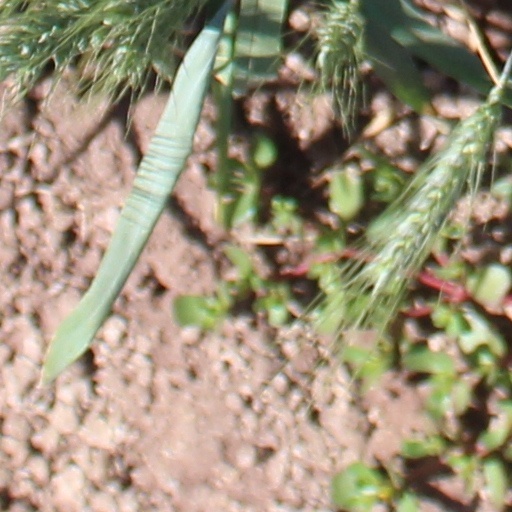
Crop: wheat